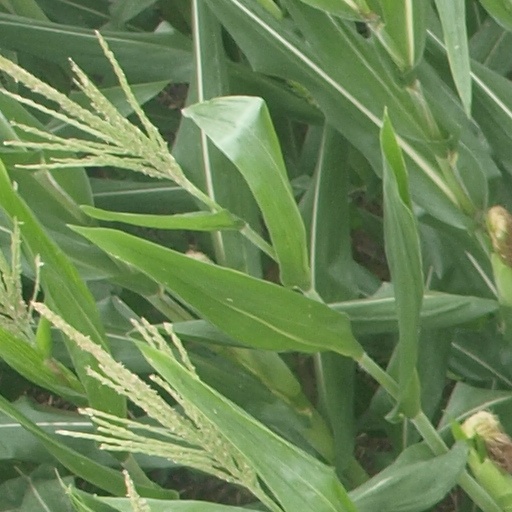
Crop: maize; corn